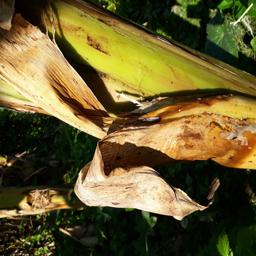
Label: PSEUDOSTEM WEEVIL